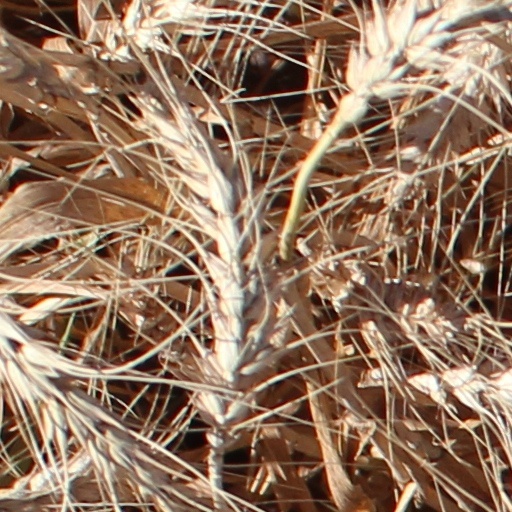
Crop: wheat